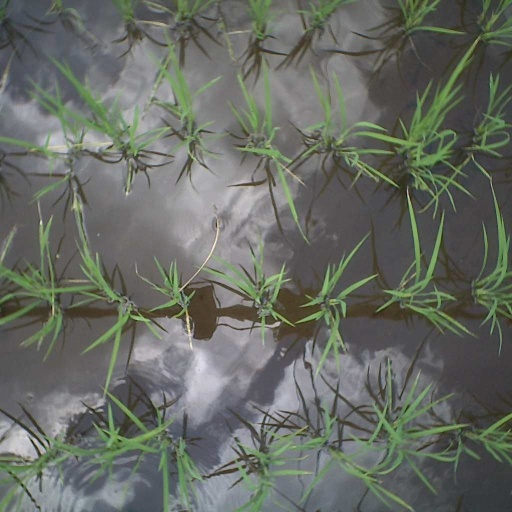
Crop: rice